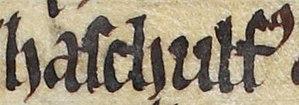
Askulf Mac Torkil ou